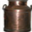
Label: can